Nekresi fire temple

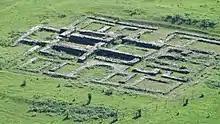
Ruins of the fire temple as seen from the Nekresi monastery

The Nekresi fire temple is an archaeological complex in the eastern Georgian region of Kakheti, part of the wider Nekresi site. The excavated building, preserved only fragmentarily at a foundation level, is identified as a Zoroastrian fire temple, sun temple, or a Manichean shrine. Constructed in the 2nd or 3rd century, the complex was destroyed in the 5th. The site is inscribed on the list of the Immovable Cultural Monuments of National Significance of Georgia.